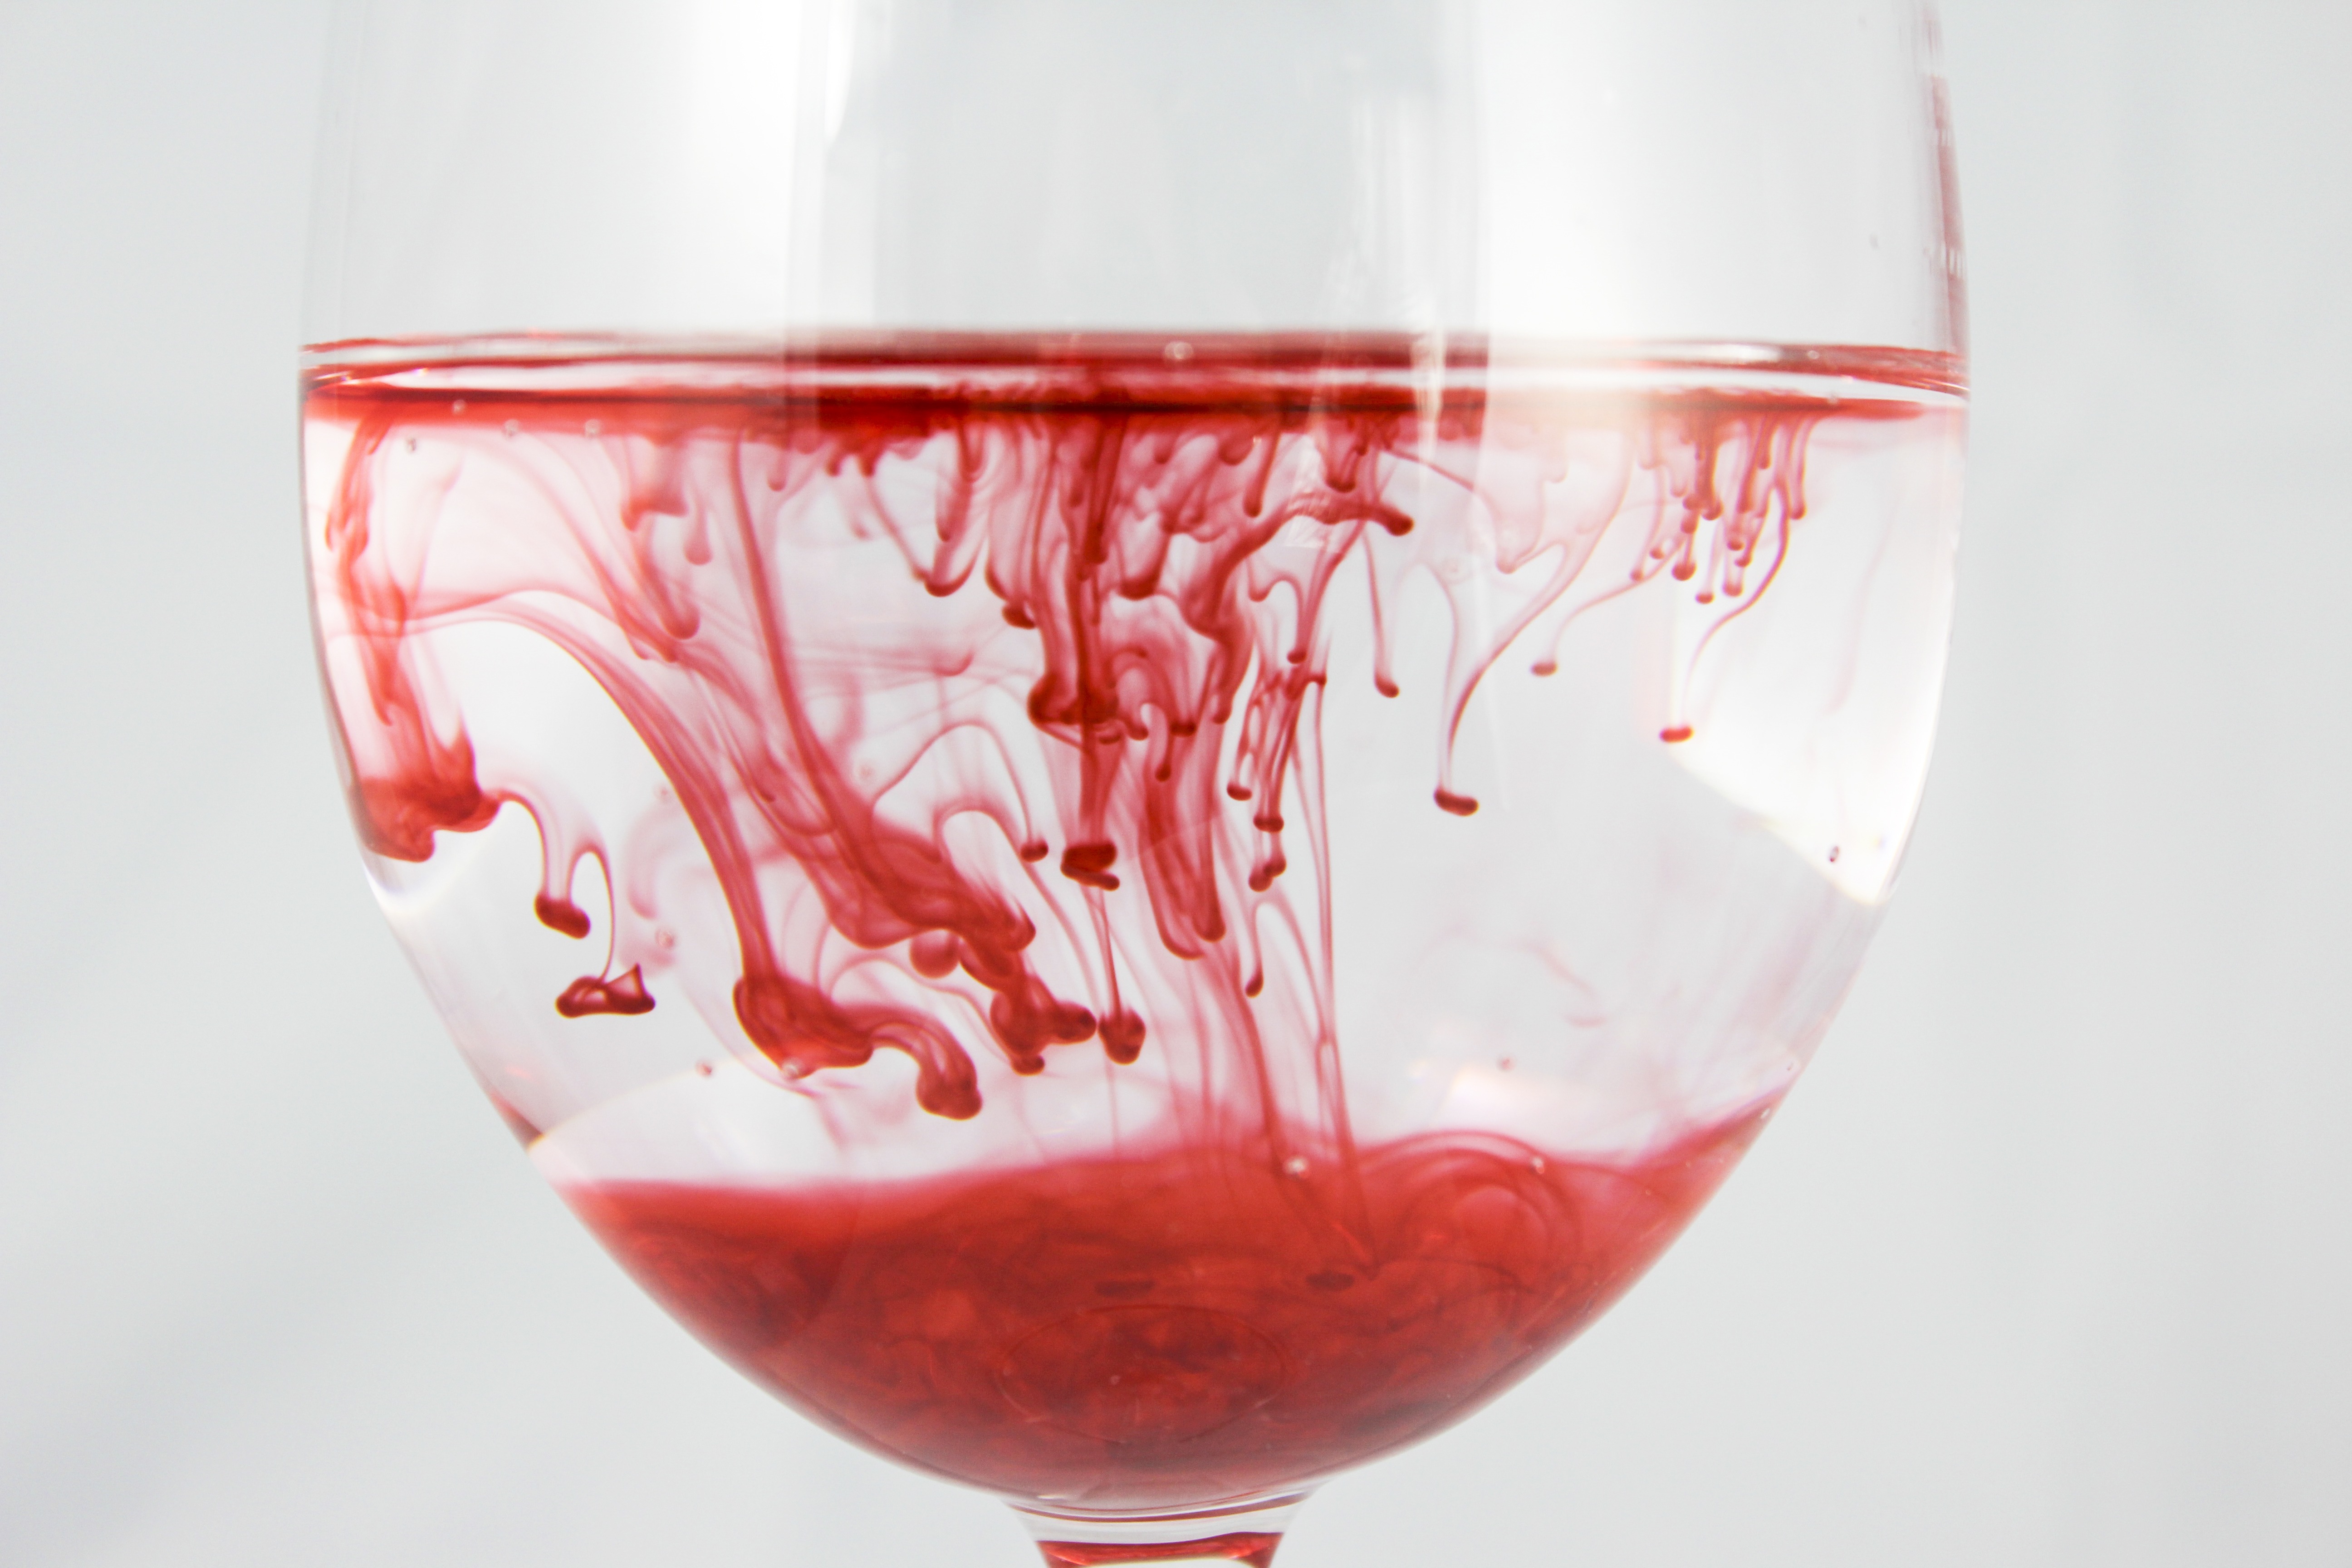
water, wine, glass, food, red, produce, color, drink, red wine, material, ink, wine glass, blood, stemware, dissolved, a glass of, drinkware